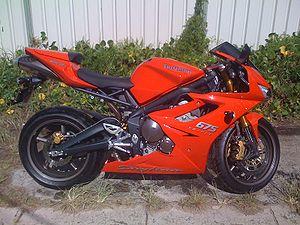
La Daytona est une moto sportive construite par la firme britannique Triumph.